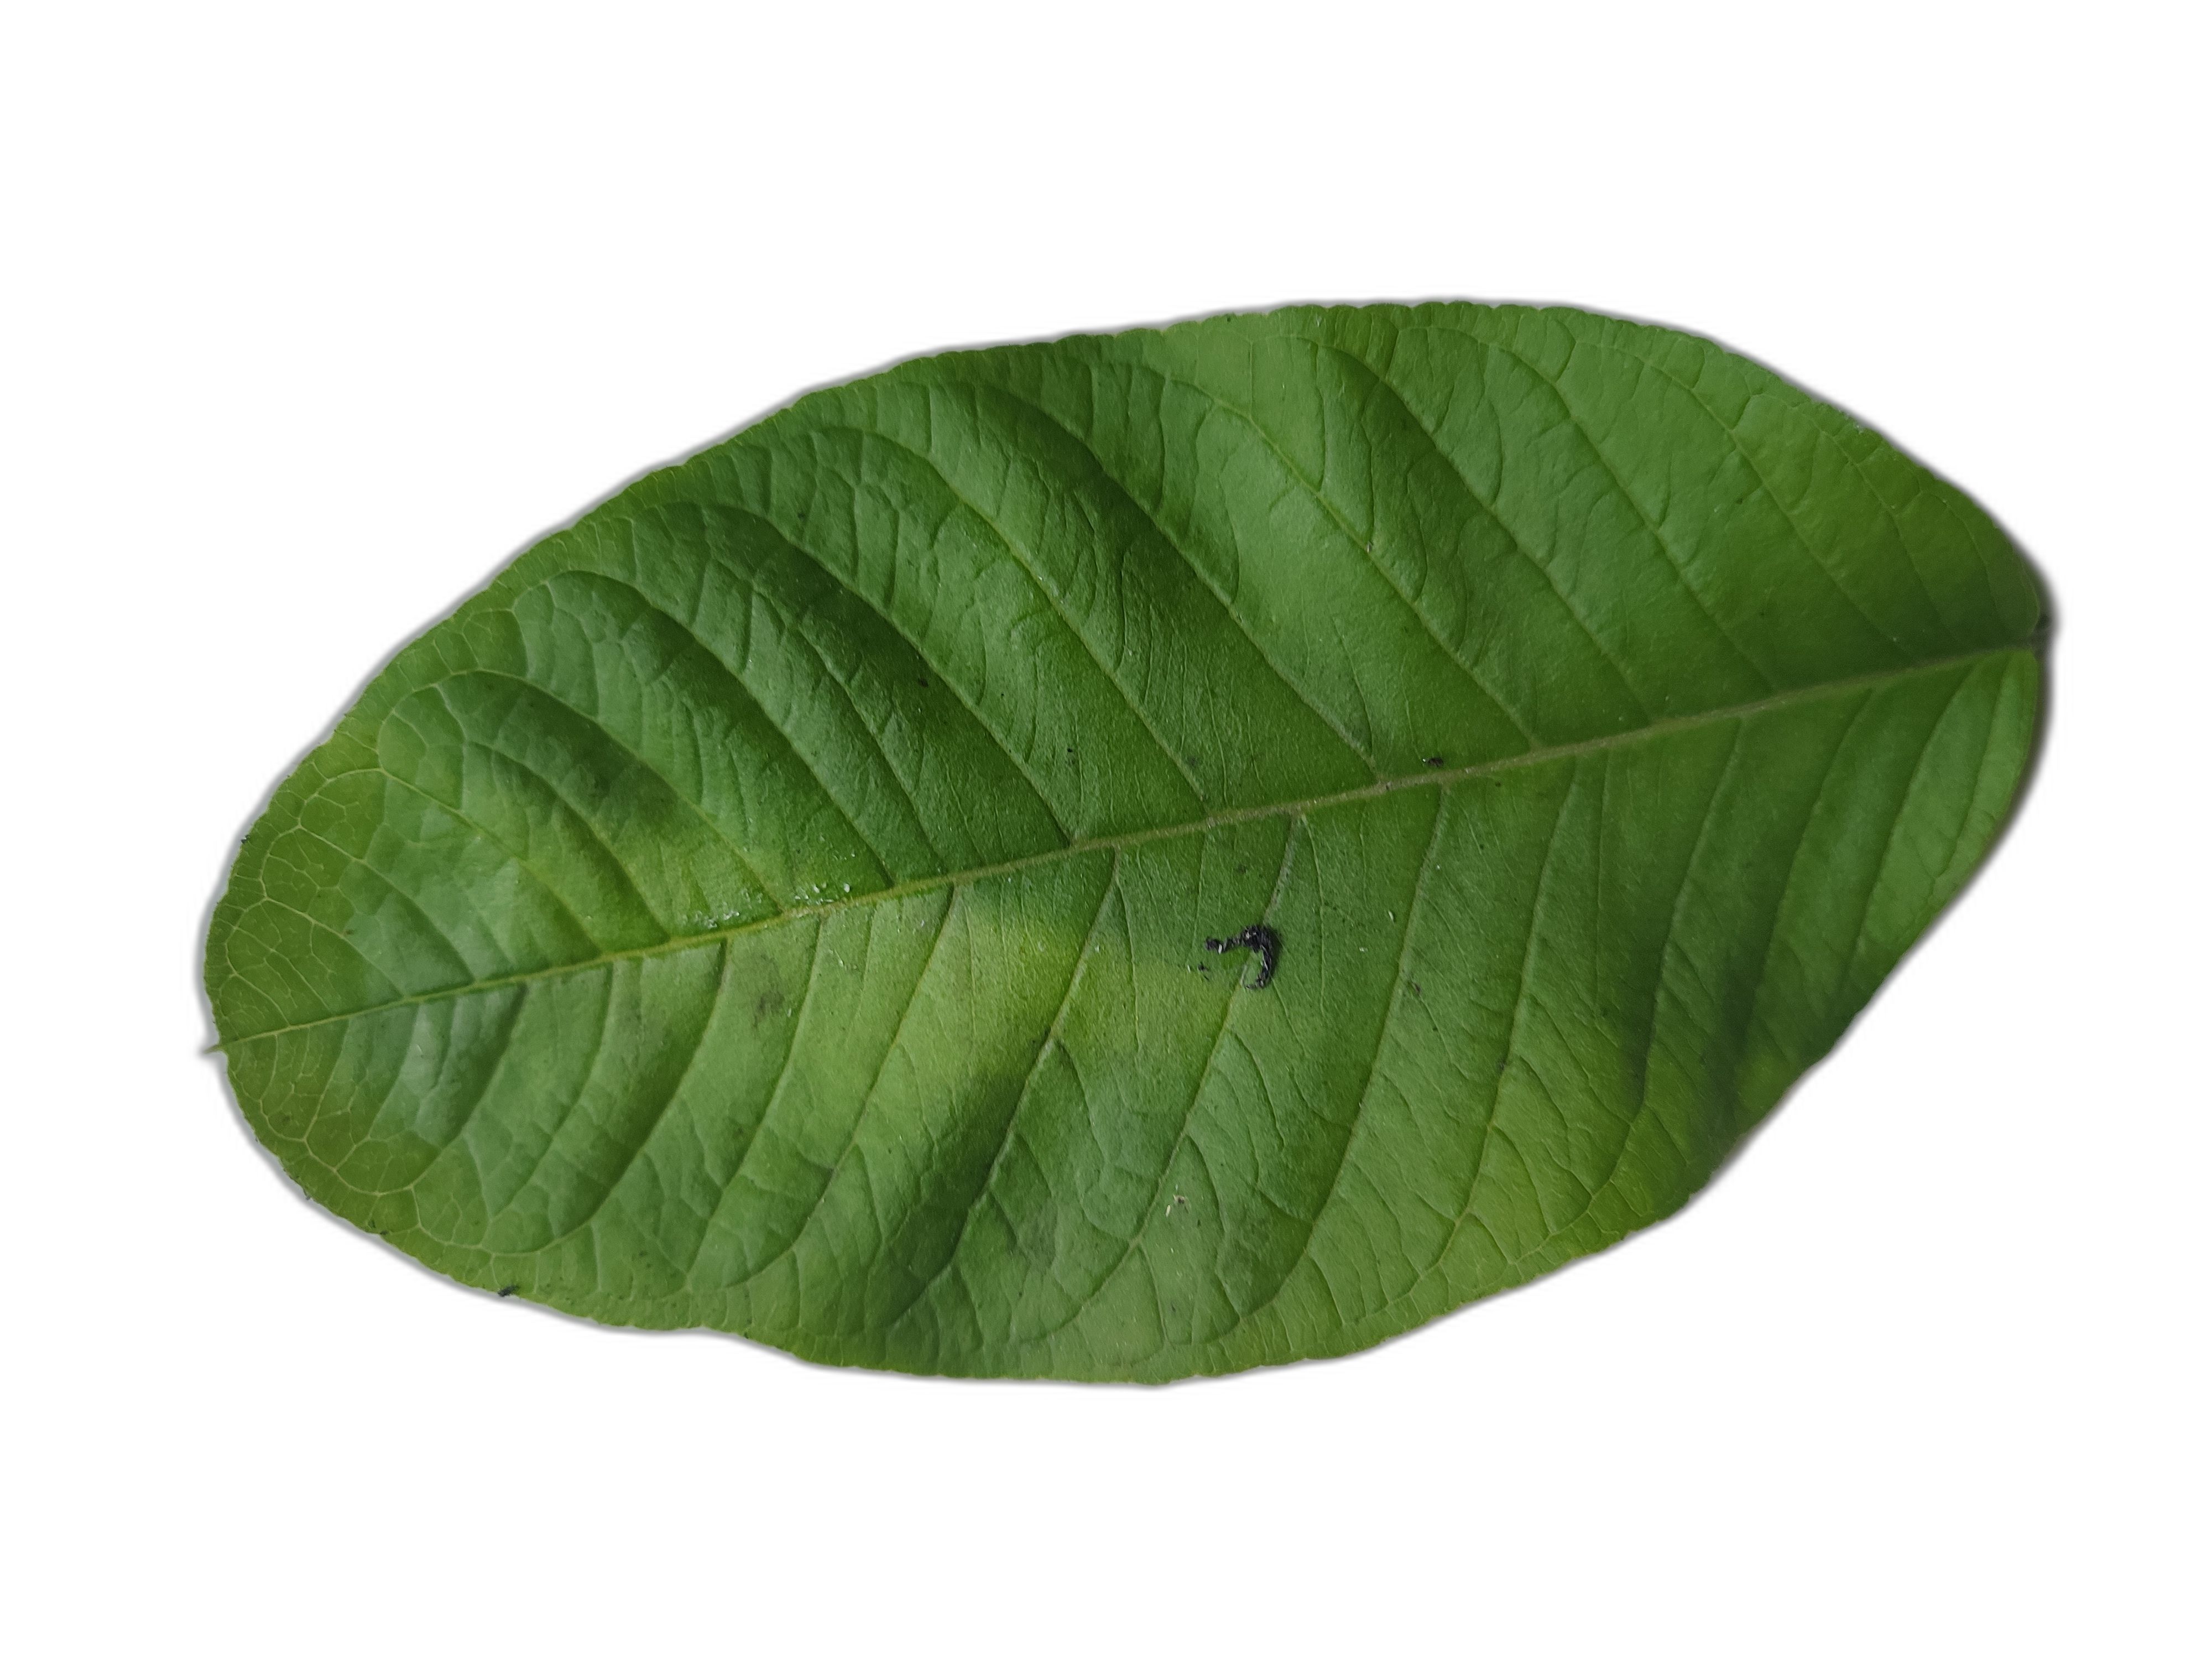
Plant part: leaf
Disease: Healthy